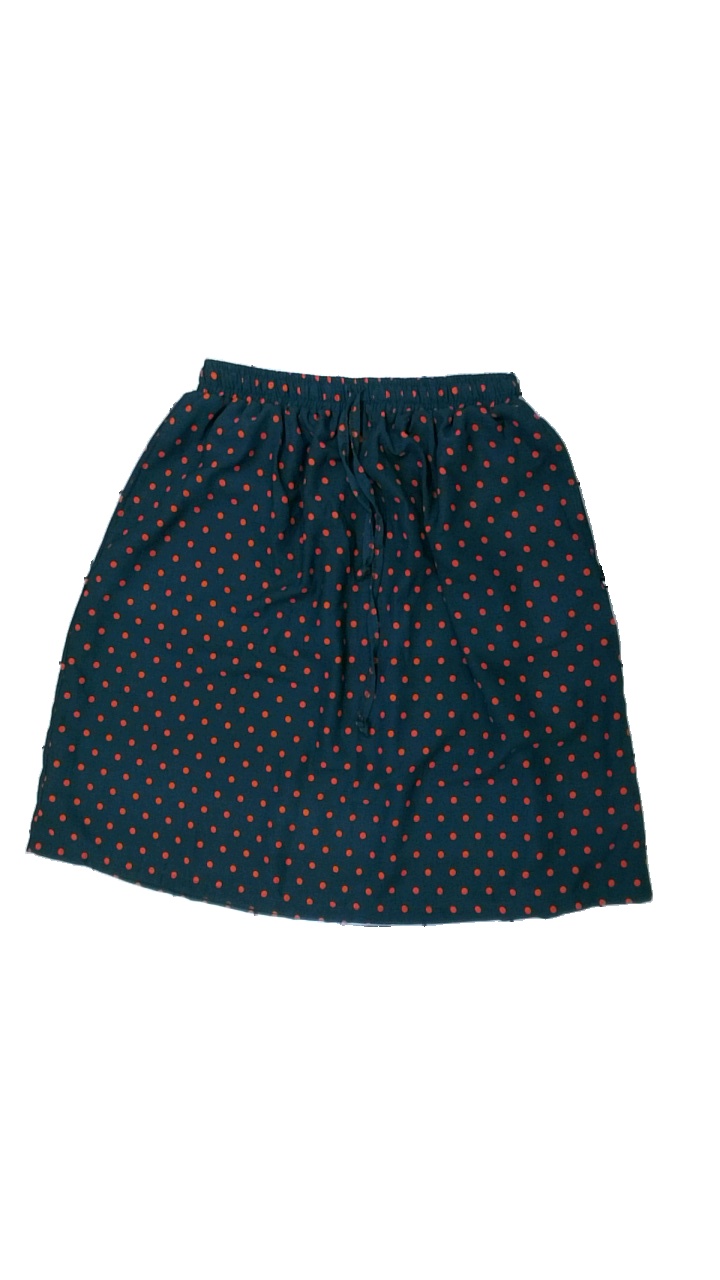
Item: Skirt (Ladies)
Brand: Hängmatta
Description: prickig kjol
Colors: Green, Orange
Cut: Regular
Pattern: Dots
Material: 100% polyester
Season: All
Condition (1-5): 5
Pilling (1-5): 5
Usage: Reuse
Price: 50-100